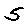
Label: 5